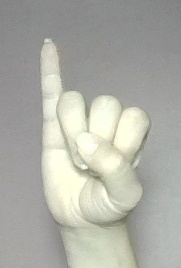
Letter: meem